Myriam Hernández

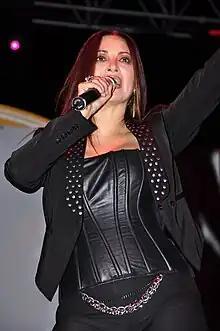
Hernández performing in Ecuador.

In Los Angeles in April 1989, Hernández began recording a second album, produced by Humberto Gatica, and on which collaborated David Foster, Jason Scheff (Chicago Group) and Lucho Gatica as executive producer. Noteworthy songs included "Te Pareces Tanto a Él", "Tonto", "Mío", "Peligroso Amor", and "Herida" (written by Hernández herself). The album remained on the Billboard charts from May 1990 to July 1991, with "Peligroso Amor" occupying the No. 1 spot for several weeks, followed by "Te Pareces Tanto a Él" and "Herida." This album held the No. 1 spot for Top Latin Albums for a record 18 consecutive weeks. "Peligroso Amor," whose video, produced by Luis de Lllano (Televisa-Mexico), was nominated for "Billboard" magazine's Best Latin Video.